Pabillonis

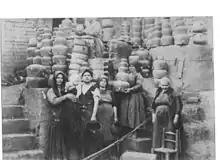
Immagine storica di Pabillonis – Produzione pentole

The terracotta still produced in Pabillonis, nicknamed "Sa bidda de is pingiadas (the town of pans)", is very famous, as are the handcrafted wicker, wood and reed products, which are exhibited annually in August in dedicated handcrafted exhibitions. Equally famous are the raw earth bricks (a mixture of mud and straw) called Ladins that still characterize the architectural aspect of the country and that are trying to enhance through the preservation and restoration of existing homes.